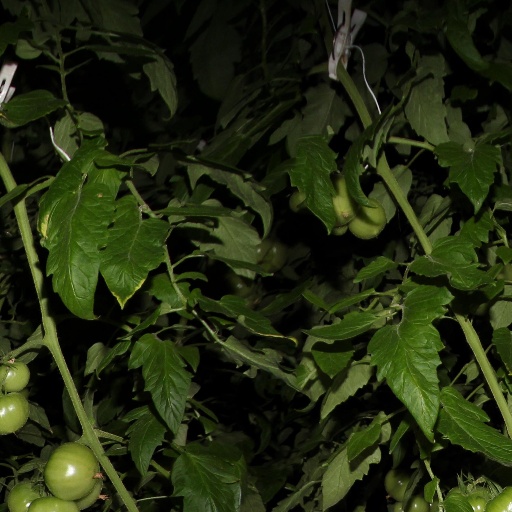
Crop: tomato